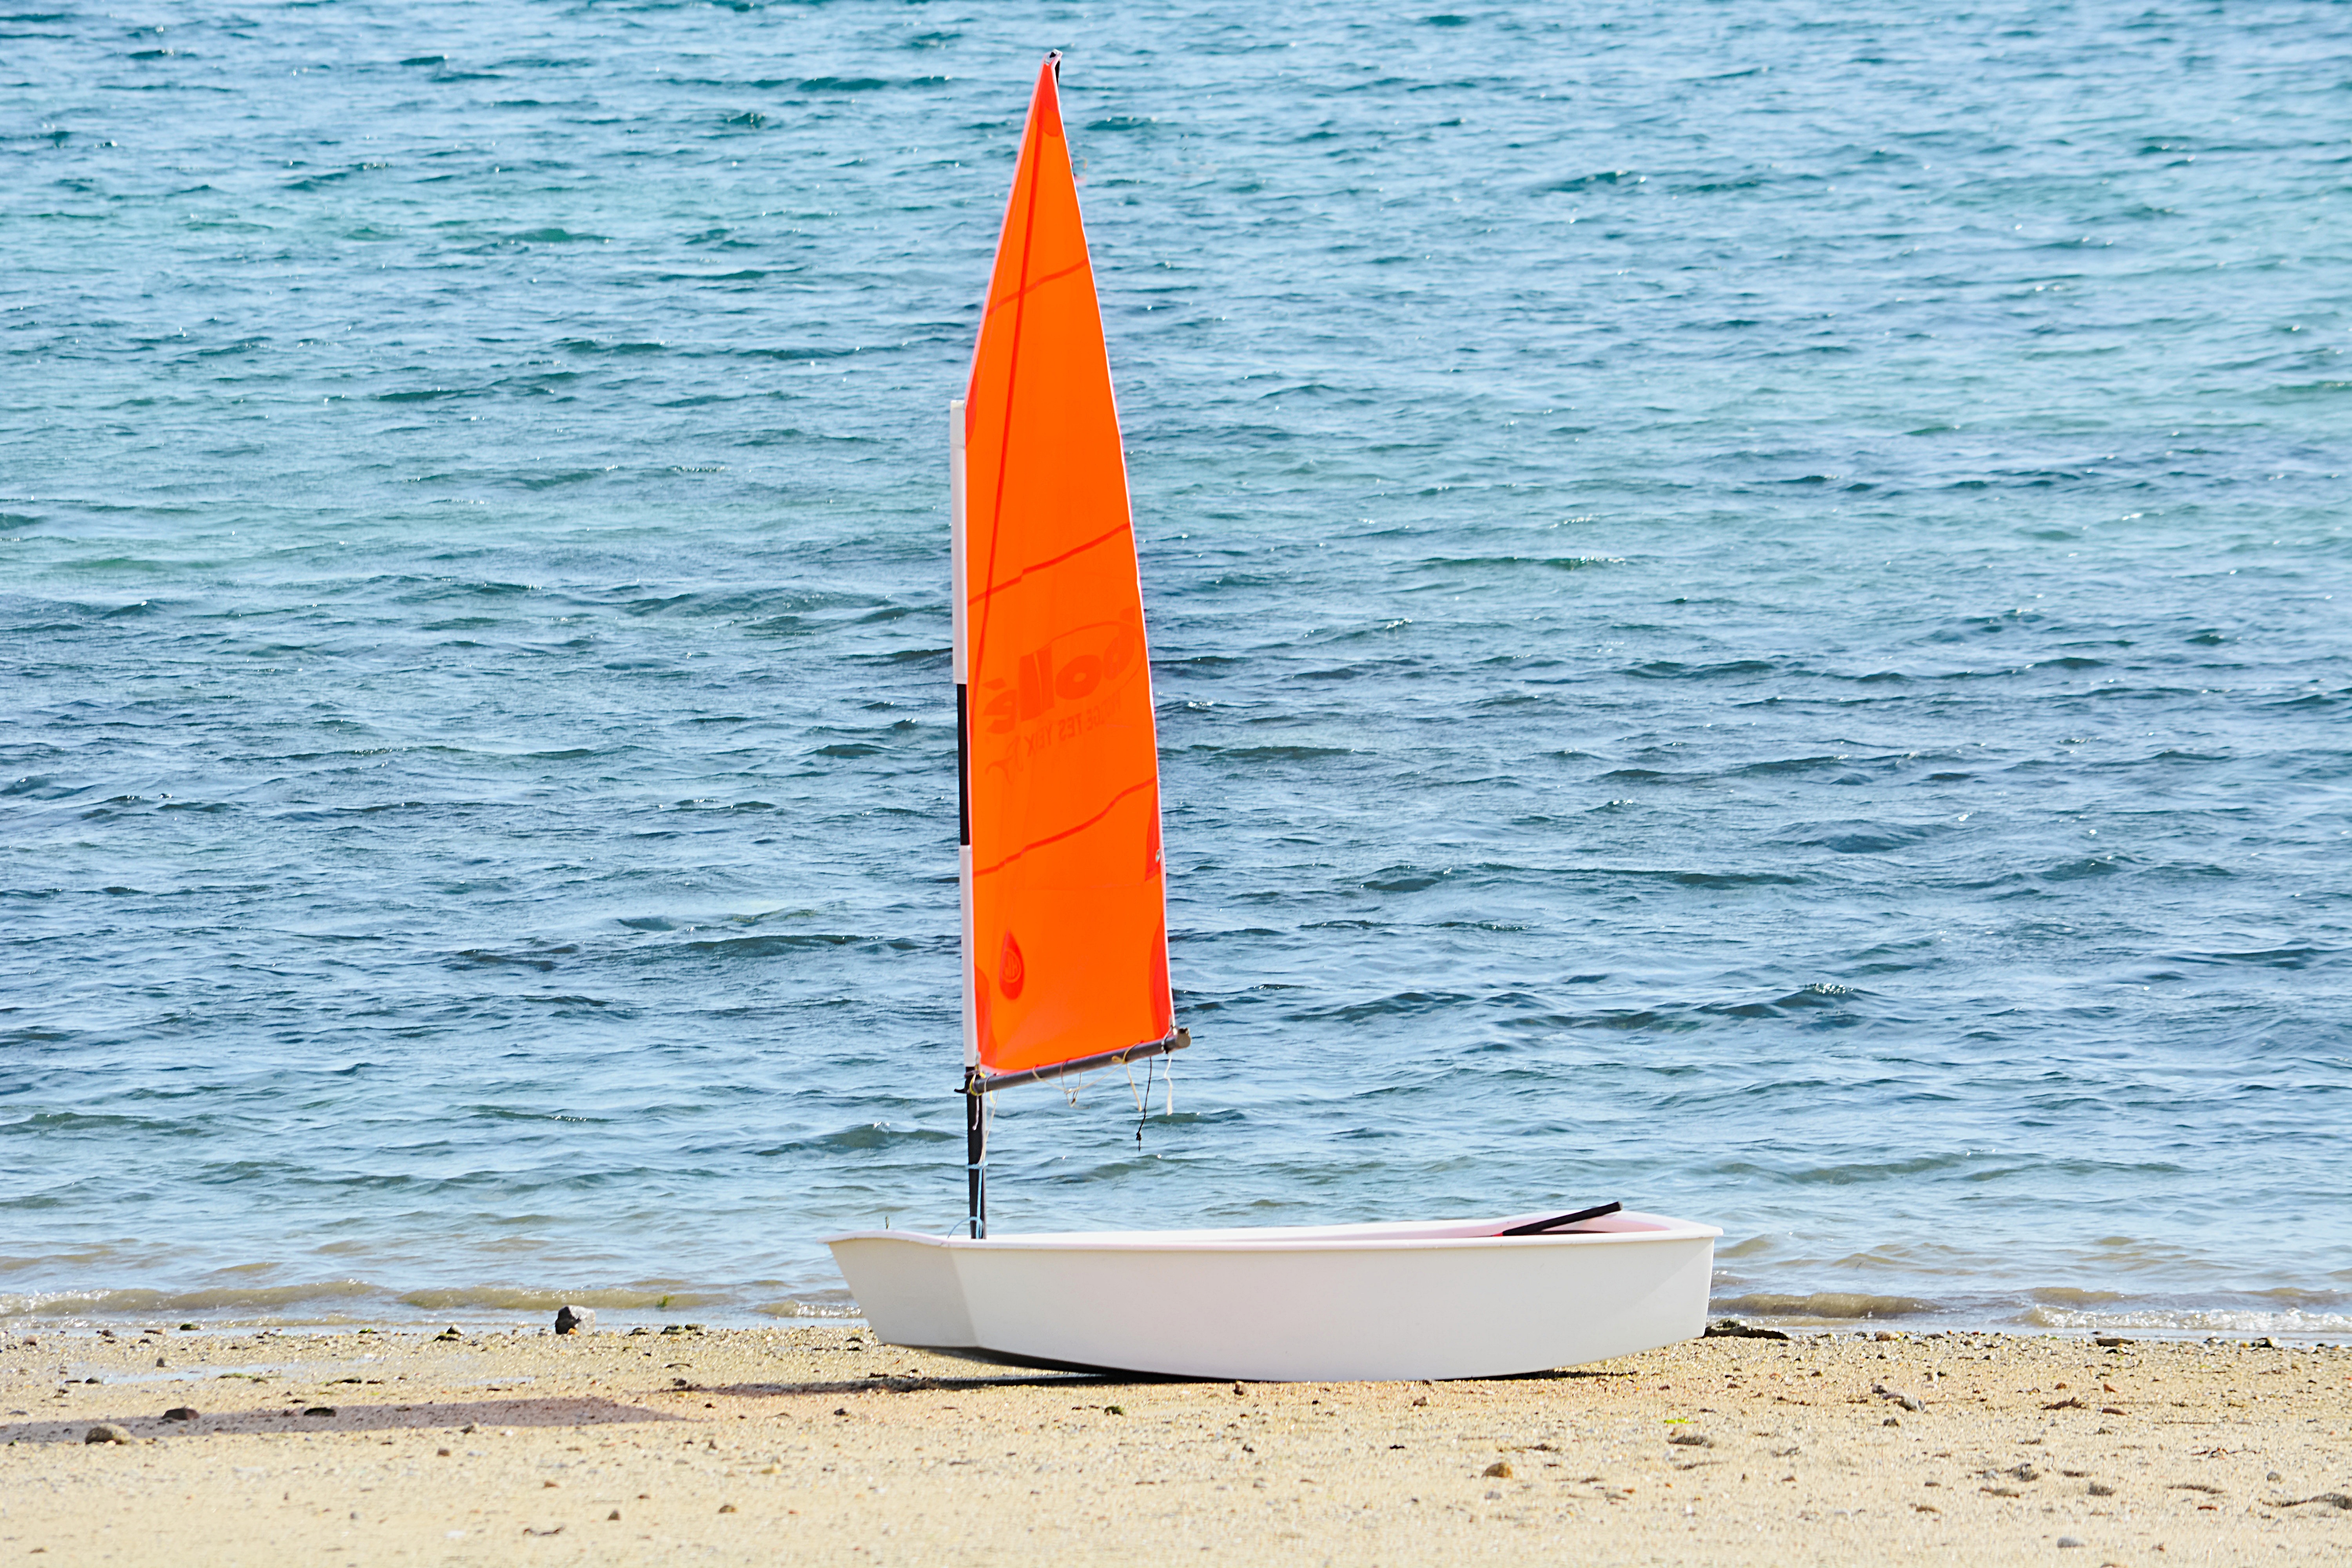
beach, sea, water, sand, sun, sport, boat, wind, vehicle, sailing, surfboard, leisure, sailboat, relaxation, sail, navigation, watercraft, sailing ship, dinghy, red sail, surfing equipment and supplies, dinghy sailing